Tyntesfield

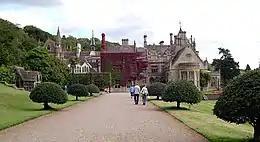
View of the approach to the house from the west via the visitors centre, effectively to the rear of the property. Architect John Norton designed an irregular roof to emphasise the asymmetrical design. This picture was taken in September 2005, before the restoration of the roof and its distinct diaper-pattern.

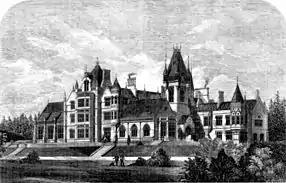
Image of Tyntesfield in an 1866 edition of "The Builder" magazine (the central clock tower shown was demolished in 1935 at the decision of Lady Wraxall, owing to dry rot)

In 1854 William Gibbs commissioned John Gregory Crace, an interior decorator he was already using elsewhere, to redesign and decorate the principal rooms at Tyntesfield. These new designs included gilded panelling, woodwork, moulding and chimneypieces all in the Gothic style.